Malmö FF in European football

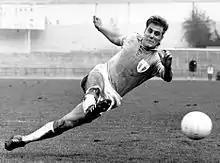
A black-and-white photograph of an association football player caught dramatically in mid-motion. As he kicks the ball with his right foot, his face fixed in concentration, he is about to fall to the ground on his left side.

The European Champion Clubs' Cup was founded in 1955 and was renamed the UEFA Champions League in 1992. Malmö FF first entered the competition in 1964–65, qualifying by virtue of their position at the top of the Allsvenskan table midway through the 1964 season. As Allsvenskan is played between April and October of each year, out of step with most European leagues, modern practice sees each season's Allsvenskan champions qualify for the UEFA Champions League competition starting in August the following year. Malmö FF's most notable achievement in this competition, and in all European tournaments, is reaching the final at the end of the 1978–79 season. In the 2014–15 season the side passed the qualifying rounds for the first time since the competition was re–branded. The following is a complete list of matches played by Malmö FF in the European Cup and the UEFA Champions League; it includes the season of the tournament, the stage, the opponent club and its country, the date, the venue and the score. It is up to date as of the 2025–26 season.